Youssef Aftimus

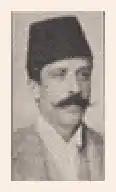

Youssef Aftimus (25 November 1866 – 10 September 1952) was a Lebanese civil engineer and architect who specialized in Moorish Revival architecture. Aftimus was the leading Lebanese architect and urban planner during the first half of the twentieth century, he is the author of many of Beirut's well known landmarks such as the Beirut Municipality Building, the Grand Serail's Hamidiyyeh clock tower, the Hamidiyyeh Fountain and the Barakat Building. Aftimus was also an urban planner, and politician and philanthropist.